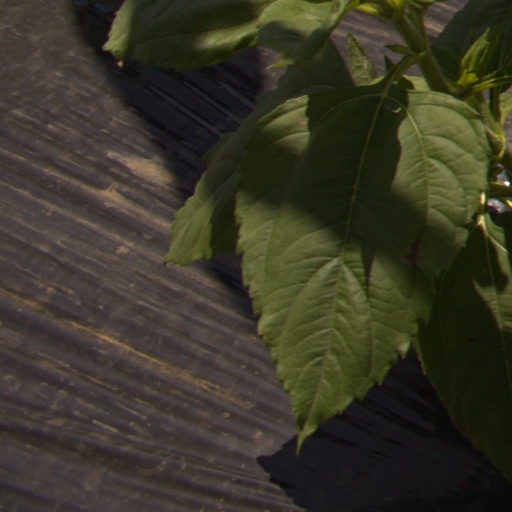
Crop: Jerusalem artichoke